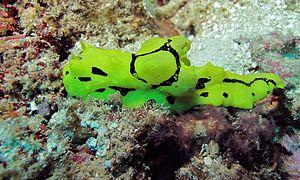
Aegires minor, ou Notodoris minor, est une espèce de nudibranches de la famille des Aegiridae.